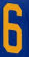
Number: 6